Johan Derksen

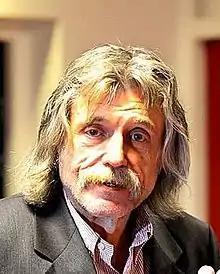
Derksen in 2014

Johannes Gerrit "Johan" Derksen (born 31 January 1949) is a Dutch sports journalist and former football player. He played professional football between 1966 and 1978 for six clubs: Go Ahead Eagles, Cambuur, Veendam, HFC Haarlem, SV Meppen and MVV Maastricht. During and after his footballing career, he became a sports journalist, specialising in football. He was the editor-in-chief of "Voetbal International", the Netherlands' most prominent football magazine, from 2000 until his retirement in 2013. Derksen was while working at Voetbal International and after his retirement a television football pundit on RTL7's "Voetbal International" and "Veronica Inside" on Veronica TV. His current TV talkshow is "Vandaag Inside" on SBS6.